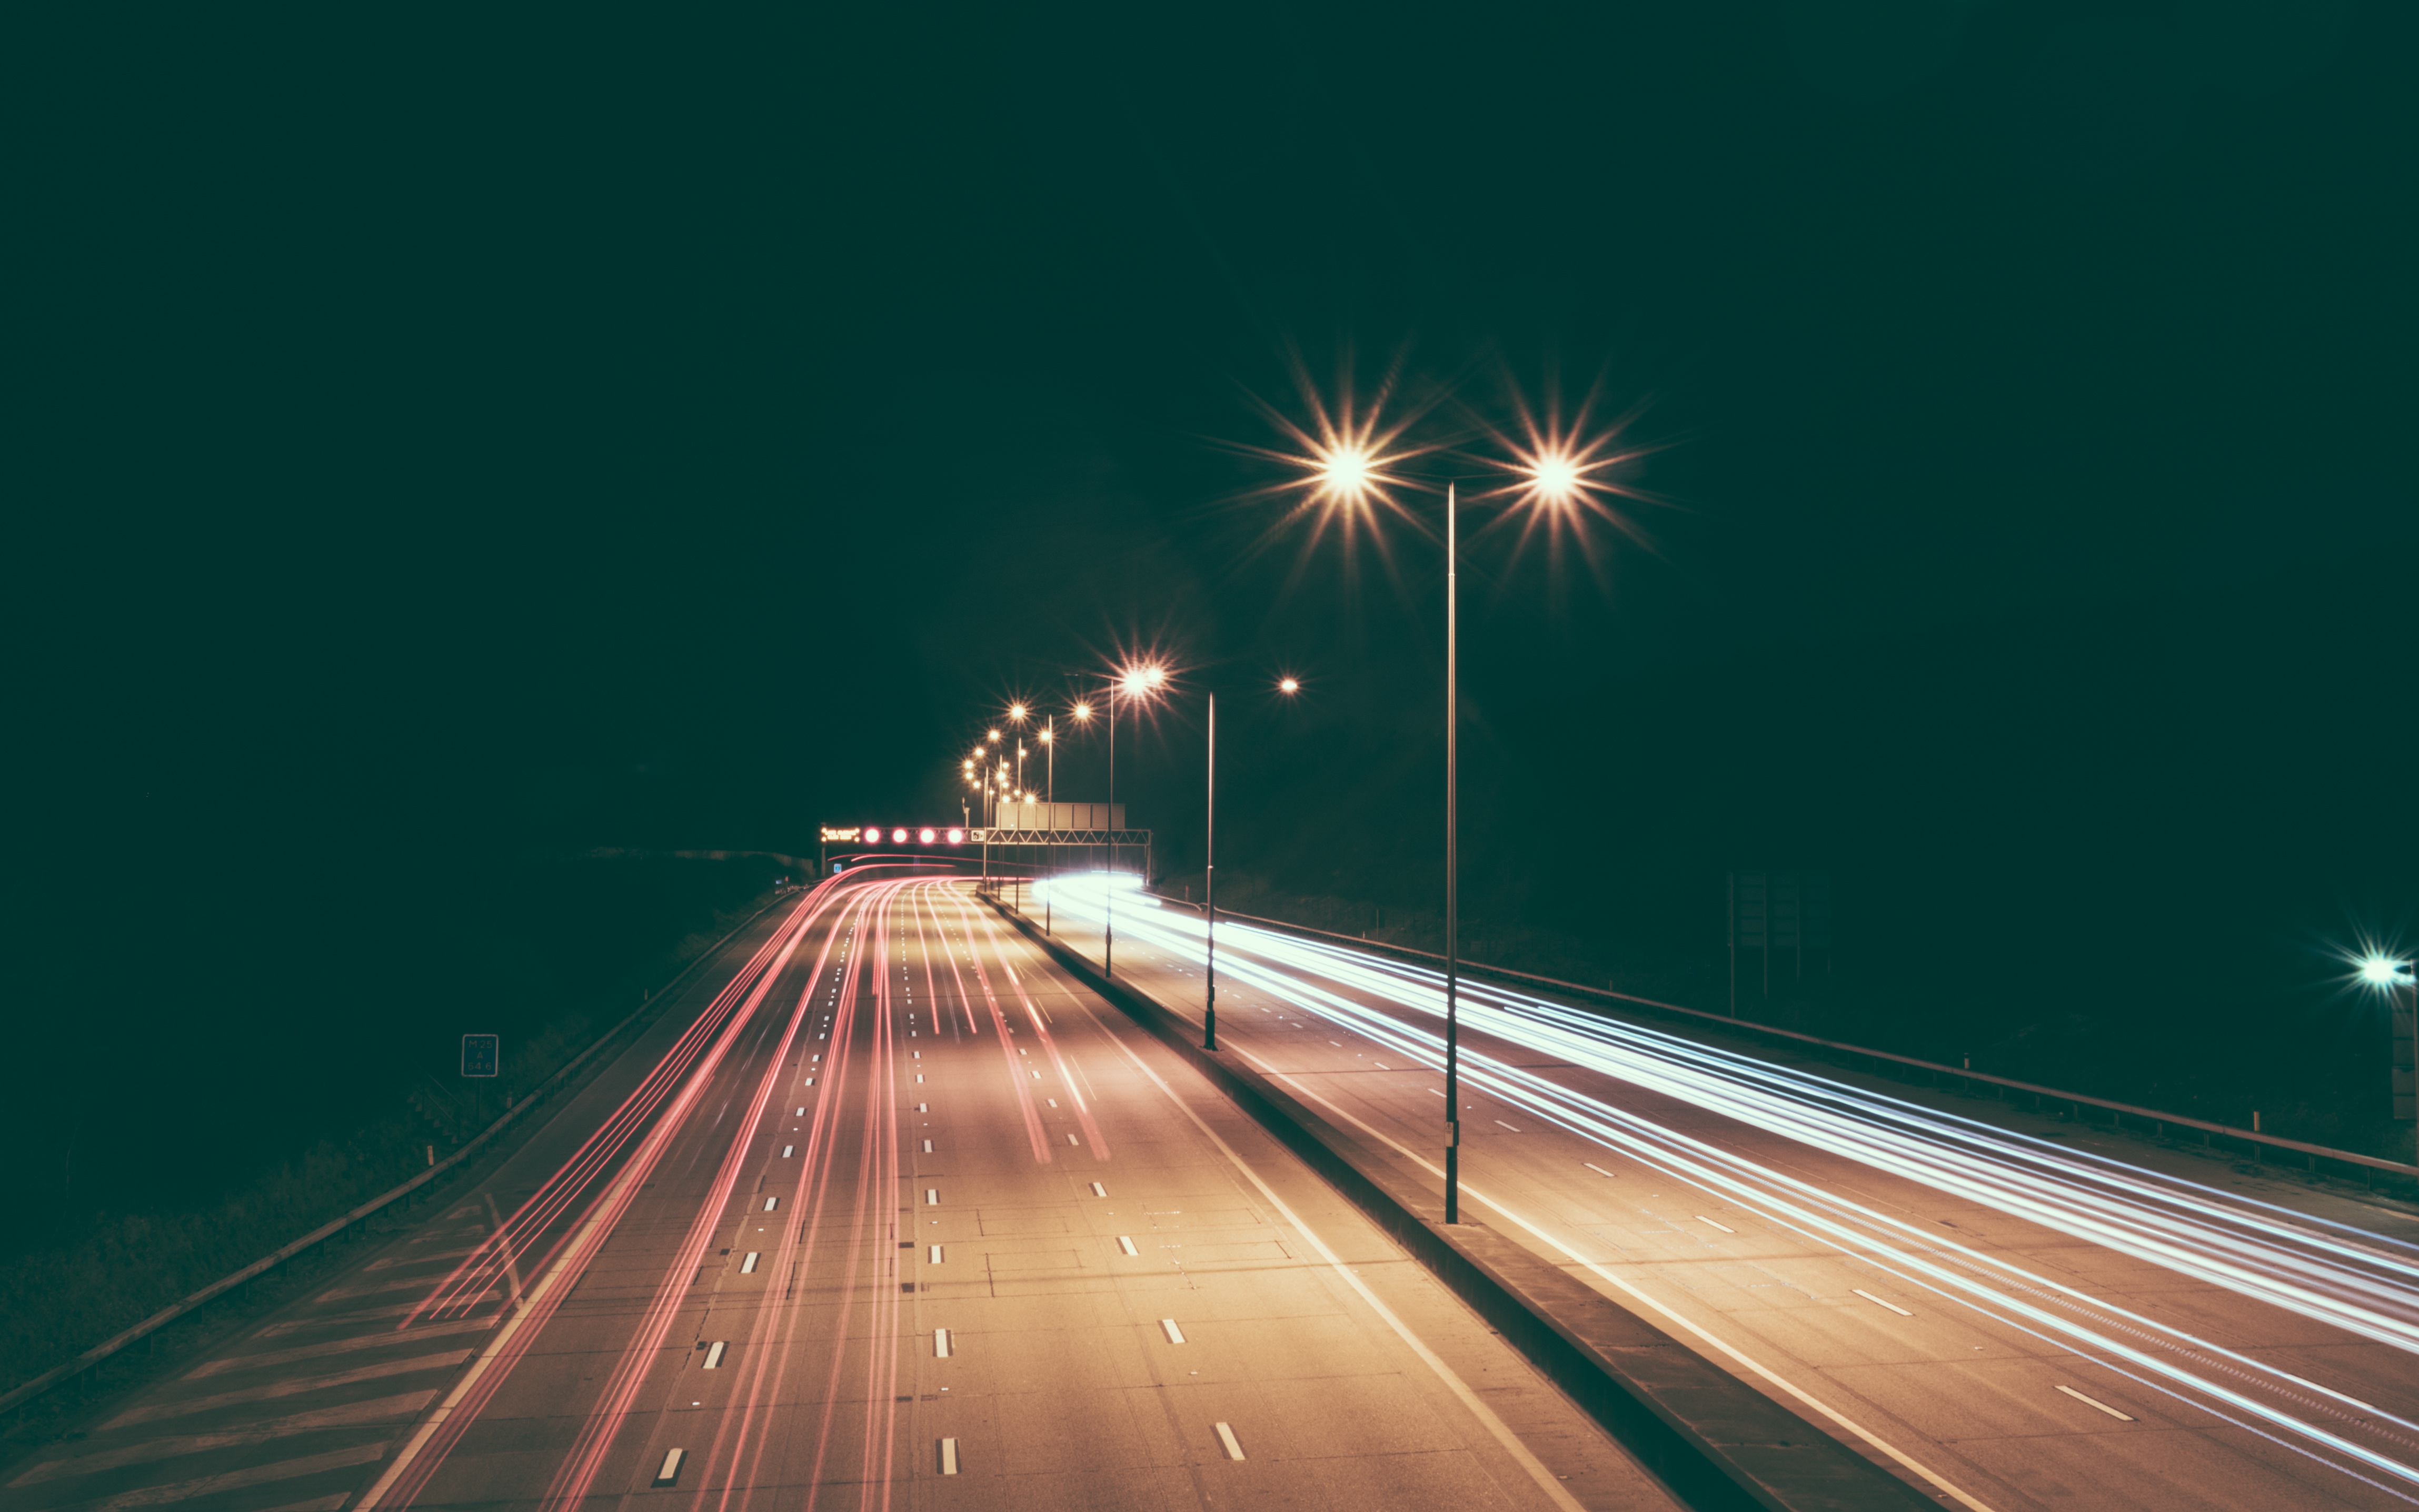
night, highway, road, light, sky, freeway, lighting, street light, infrastructure, mode of transport, fixed link, line, midnight, architecture, lane, bridge, horizon, nonbuilding structure, darkness, automotive lighting, thoroughfare, city, road surface, light fixture, lens flare, winter